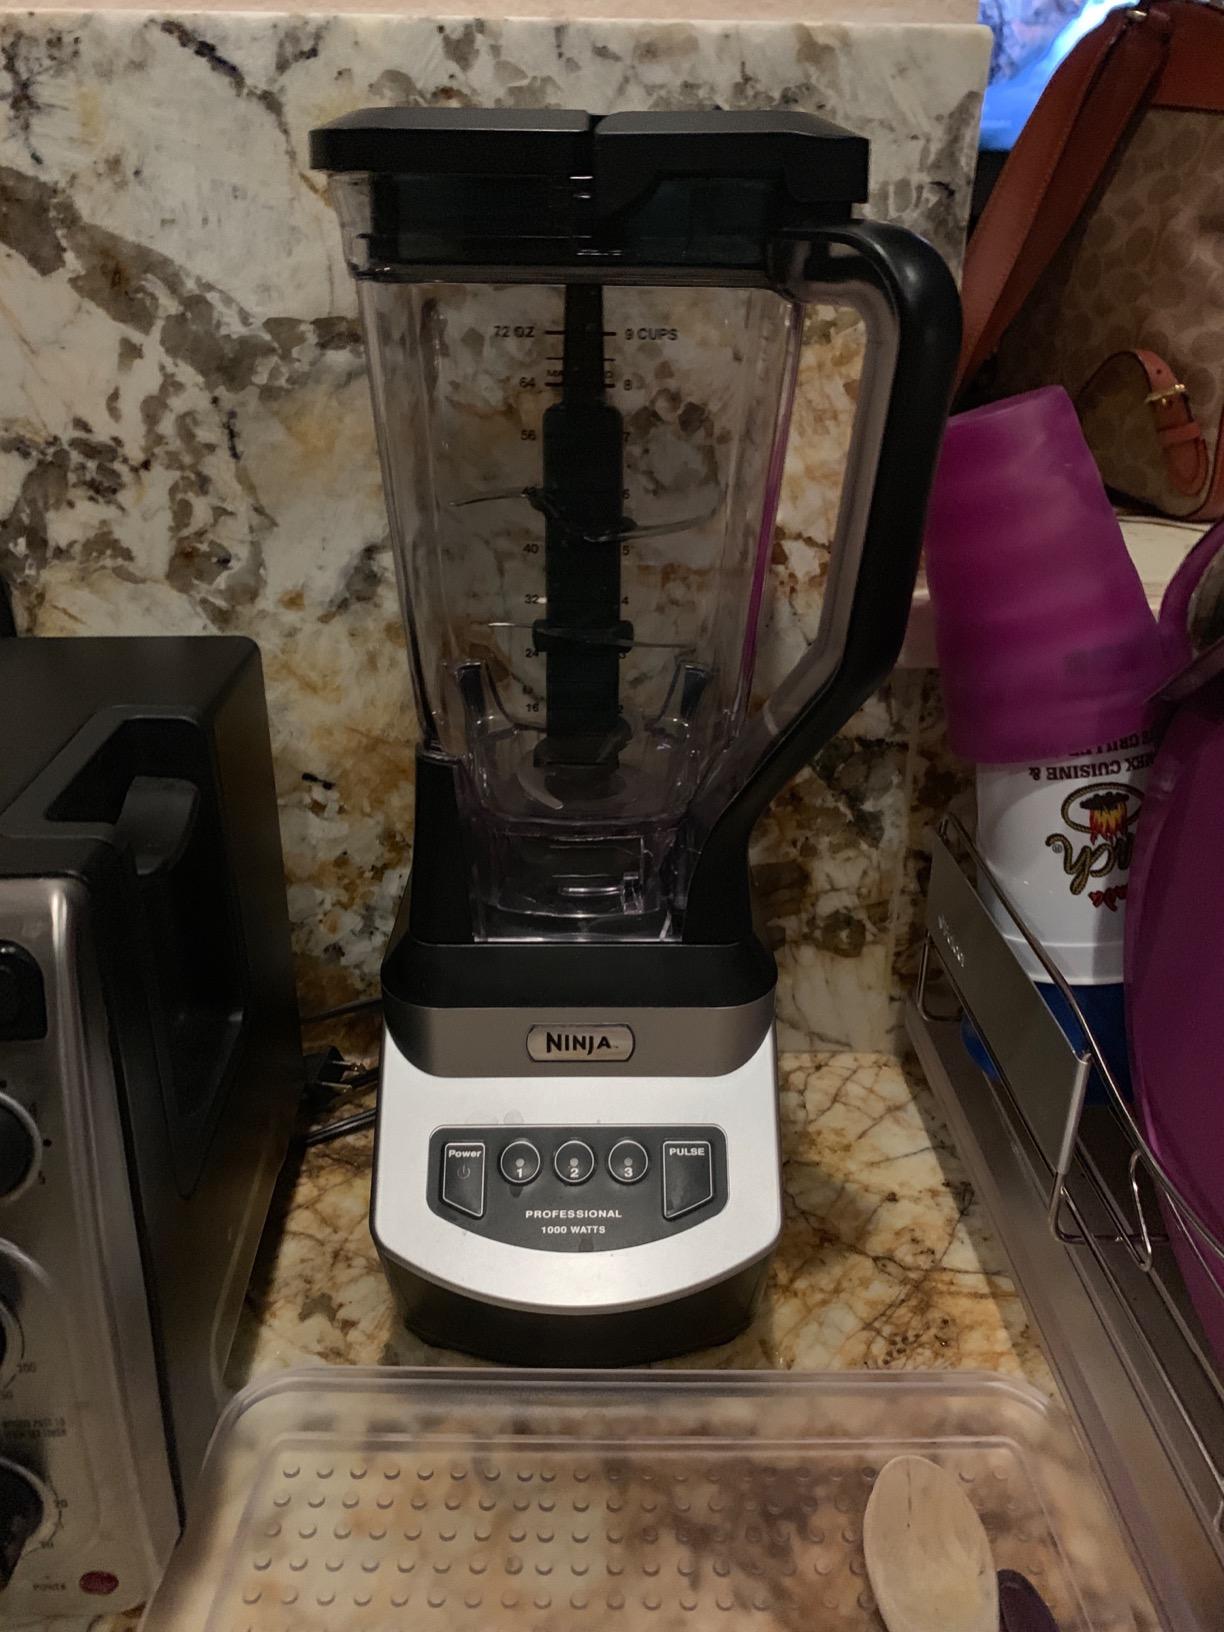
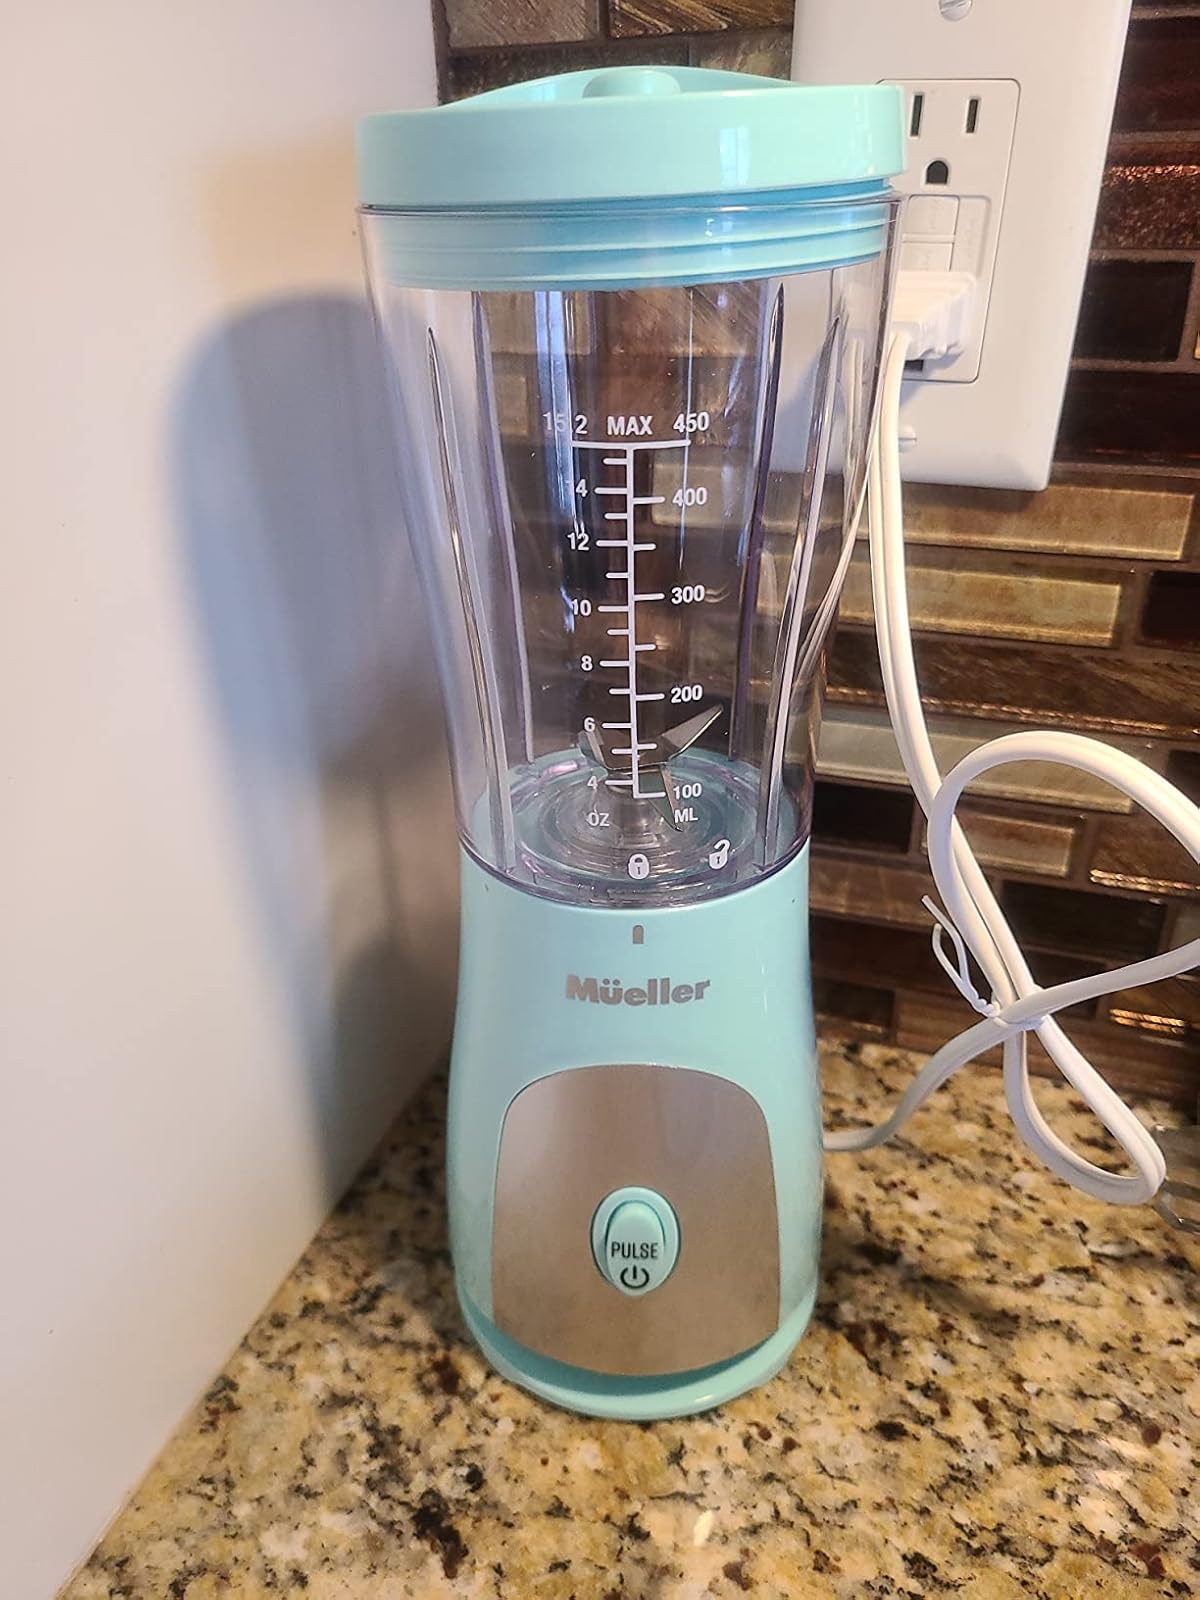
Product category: items_blender
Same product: no